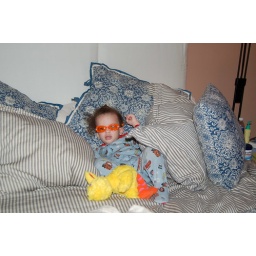
izzy in the bed with big bird